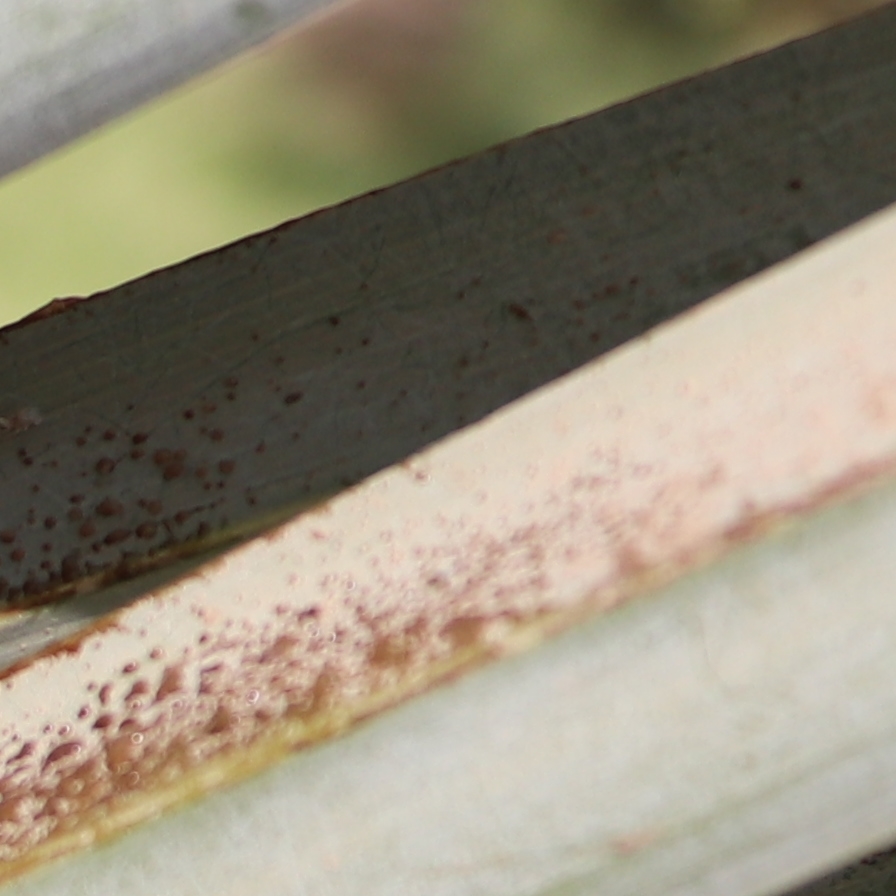
Label: Honey